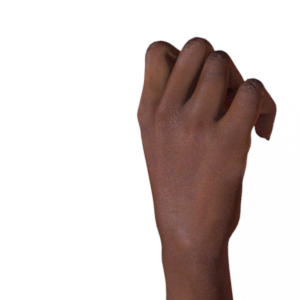
Label: rock